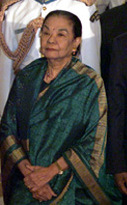
อุษา นารายณัน

| name = อุษา นารายณัน
|order = สุภาพสตรีหมายเลขหนึ่งของอินเดีย
|term_start = 25 กรกฎาคม 2540
|term_end = 25 กรกฎาคม 2545
|predecessor = วิมลา ศารมา
|successor = เทวีสิงห์ รณสิงห์ เศขาวัต
|order2 = สุภาพสตรีหมายเลขสองของอินเดีย
|term_start2 = 21 สิงหาคม 2540
|term_end2 = 25 กรกฎาคม 2545
|predecessor2 = วิมลา ศารมา
|successor2 = ศรีมติ สุมัน
| image = Usha Narayanan.jpg
| image_size = 150px
| caption = อุษาขณะออกต้อนรับวลาดีมีร์ ปูตินและภริยา (ในขณะนั้น) เมื่อปี 2543
| birth_name = ทินต์ ทินต์
| birth_date = พ.ศ. 2465
| birth_place = พม่าภายใต้การปกครองของสหราชอาณาจักร|พม่าของสหราชอาณาจักร
| death_date = 24 มกราคม พ.ศ. 2551 (86 ปี)
| death_place = ราเชนทรนคร (เดลี)|ราเชนทรนคร เดลี ประเทศอินเดีย
| ethnicity = พม่า
| citizenship = อินเดีย
| children = จิตรา นารายณันอมฤตา นารายณัน
อุษา นารายณัน (; พ.ศ. 2465 – 24 มกราคม พ.ศ. 2551) หรือนามเดิมว่า ทินต์ ทินต์ () เป็นสุภาพสตรีหมายเลขหนึ่งของประเทศอินเดียช่วงปี พ.ศ. 2540–2545 เป็นภริยาของโกจเจรีล รามัน นารายณัน ประธานาธิบดีอินเดียคนที่ 10 หลังสามีขึ้นดำรงตำแหน่งดังกล่าว อุษาจึงเป็นสตรีต่างชาติที่ดำรงตำแหน่งสุภาพสตรีหมายเลขหนึ่งคนที่สองของประเทศ ทั้งนี้เธอมีบทบาทสำคัญในการเป็นนักสังคมสงเคราะห์หญิงจากการริเริ่มโดยสามี
== ประวัติ ==
อุษามีนามเดิมว่า ทินต์ ทินต์ เกิดที่ประเทศพม่า สำเร็จการศึกษาศิลปศาสตร์บัณฑิตจากมหาวิทยาลัยย่างกุ้ง|มหาวิทยาลัยร่างกุ้ง หลังจากนั้นจึงประกอบกิจเป็นอาจารย์พิเศษในภาควิชาภาษาพม่าและวรรณคดี ก่อนรับทุนไปศึกษาต่อ ณ โรงเรียนสังคมสงเคราะห์เดลี (Delhi School of Social Work) และรับปริญญาโทในสาขาที่เชี่ยวชาญเฉพาะด้านเกี่ยวกับการกระทำผิดในเด็กและเยาวชน
เธอพบกับโกจเจรีล รามัน นารายณันตั้งแต่ยังทำงานอยู่ในประเทศพม่า ทั้งนี้เธอเคยทำงานอยู่ในสมาคมเยาวนารี (World Young Women's Christian Association) เมื่อเธอได้ยินว่านารายณันเป็นนักศึกษาของแลสกี (Laski) เธอจึงเริ่มมีปฏิสันถารด้วย โดยมีเนื้อหาเกี่ยวกับเสรีภาพทางการเมือง หลังจากนั้นทั้งสองจึงสมรสกันเมื่อวันที่ 8 มิถุนายน พ.ศ. 2494 ในเดลี การสมรสของทั้งสองได้รับการยกเว้นเป็นพิเศษจากความช่วยเหลือของชวาหระลาล เนห์รูเพราะเธอถือสัญชาติพม่า หลังสมรสเธอจึงรับสัญชาติอินเดียและเปลี่ยนชื่อเป็น "อุษา" ทั้งสองมีบุตรสาวด้วยกันสองคน คนแรกชื่อจิตรา เป็นเอกอัครราชทูตประจำสวิตเซอร์แลนด์และสันตะสำนัก และบุตรสาวอีกคนชื่อ อมฤตา
หลังสามีขึ้นดำรงตำแหน่งประธานาธิบดีของประเทศอินเดีย อุษาจึงเป็นสตรีต่างชาติที่ดำรงตำแหน่งสุภาพสตรีหมายเลขหนึ่งคนที่สองของประเทศ ซึ่งคนแรกคือชานกี เวนกทรมัณ (Janaki Venkataraman) ภริยาชาวพม่าเชื้อสายอินเดียของรามสวามี เวนกทรมัณ ประธานาธิบดีคนก่อนหน้านี้
หลังสำเร็จการศึกษาระดับปริญญาโทจากโรงเรียนสังคมสงเคราะห์เดลี เธอจึงมีบทบาทยิ่งด้านการเป็นนักสังคมสงเคราะห์สำหรับสตรีและเด็กในอินเดีย นอกจากนี้เธอยังมีงานแปลและตีพิมพ์เรื่องสั้นภาษาพม่าหลายเล่ม เป็นต้นว่า รวมเรื่องชื่อ "Sweet and Sour" ที่แปลจากผลงานของเตน เพ มยิน (Thein Pe Myint) ตีพิมพ์เมื่อปี พ.ศ. 2541
อุษา นารายณันถึงแก่อสัญกรรมเมื่อเวลา 17.30 น. ของวันที่ 24 มกราคม พ.ศ. 2551 ณ โรงพยาบาลเซอร์คังคาราม เดลี ประเทศอินเดีย สิริอายุ 86 ปี
== อ้างอิง ==
หมวดหมู่:คู่สมรสของผู้นำประเทศ
หมวดหมู่:ชาวอินเดียเชื้อสายพม่า
หมวดหมู่:ศิษย์เก่าจากมหาวิทยาลัยย่างกุ้ง